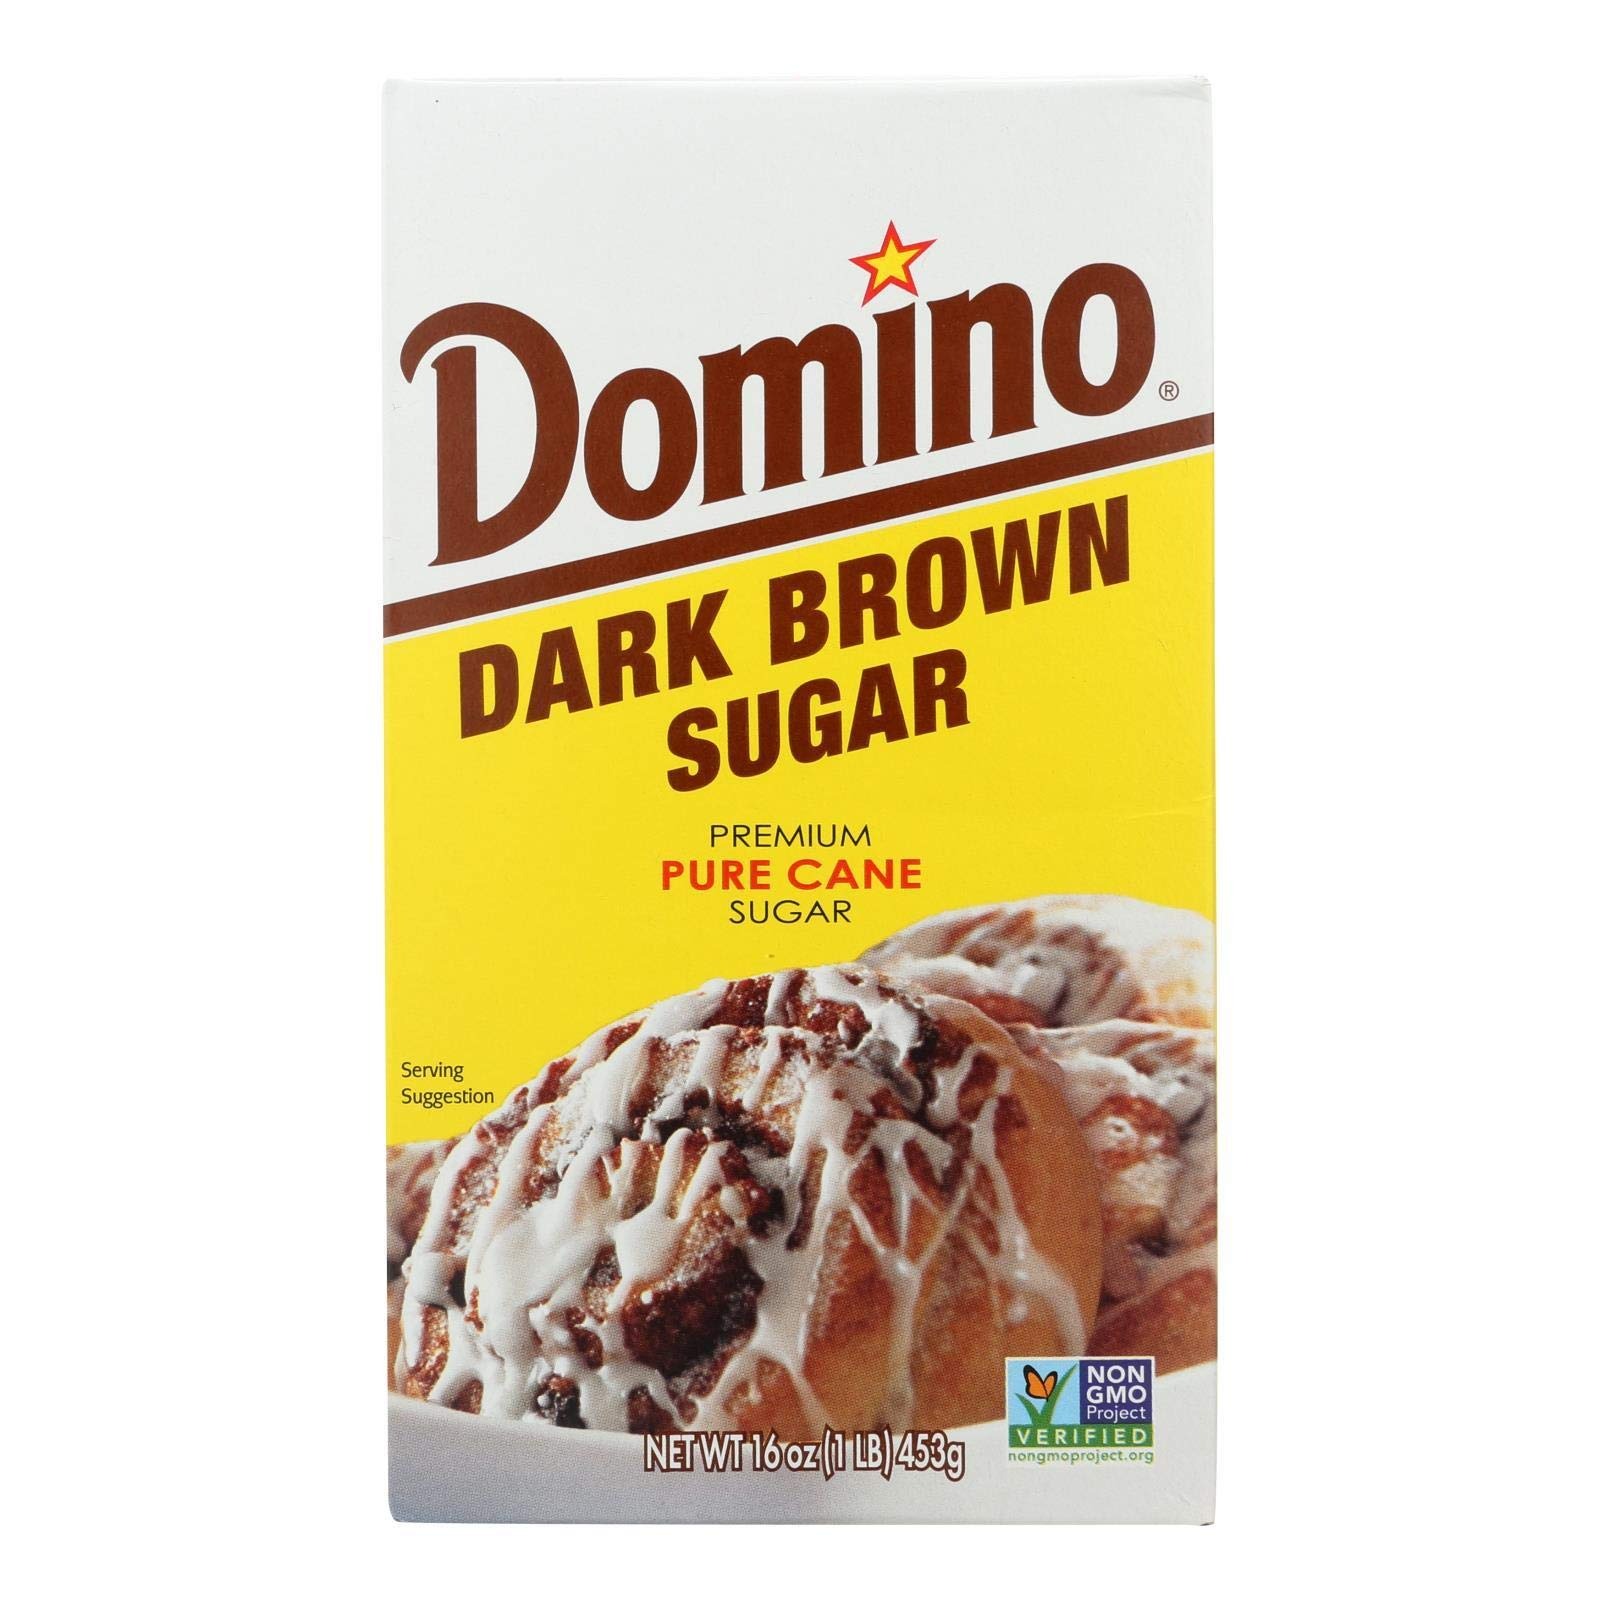
Item Name: Domino Sugar Dark Brown, 16-Ounce Boxes (Pack of 24)
Bullet Point 1: Pack of twenty four, 16-ounce boxes (total of 384 ounce)
Bullet Point 2: Premium dark brown cane sugar
Bullet Point 3: Product of USA
Value: 384.0
Unit: Ounce

Price: 8.93